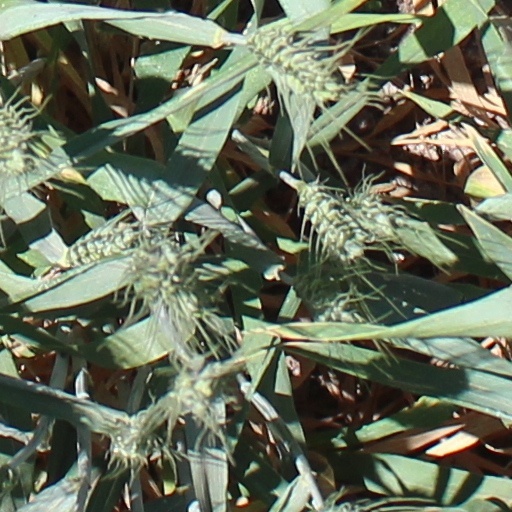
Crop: wheat